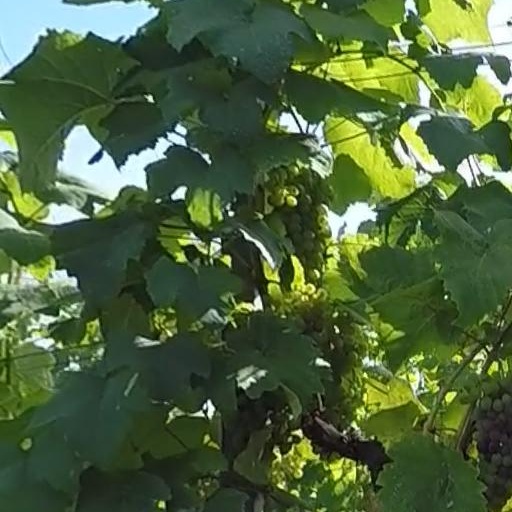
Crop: grape